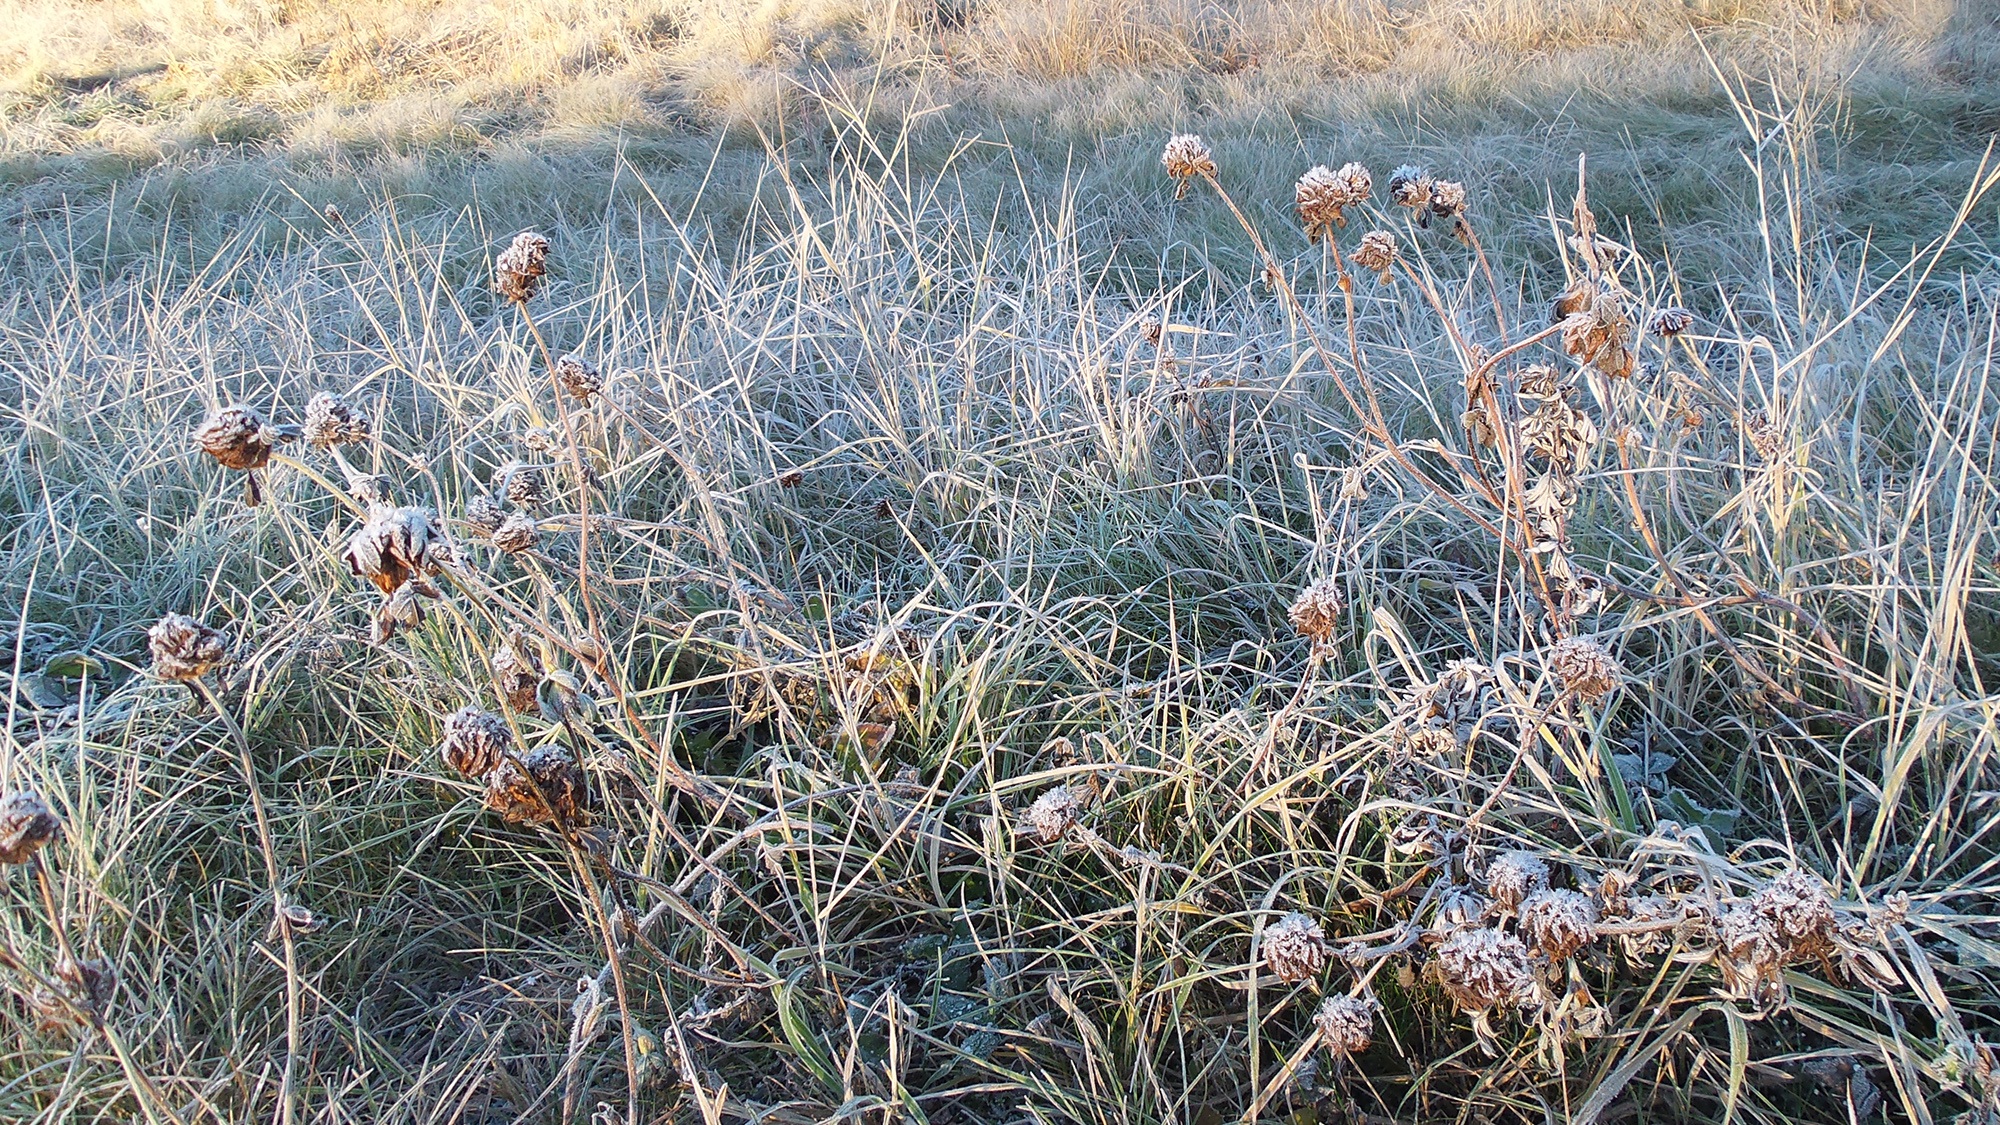
landscape, tree, nature, forest, grass, outdoor, cold, winter, plant, prairie, countryside, leaf, flower, frost, wildlife, scenic, natural, autumn, botany, frozen, flora, season, wildflower, shrub, icy, wetland, ecosystem, flowering plant, grass family, land plant, thorns spines and prickles, phragmites